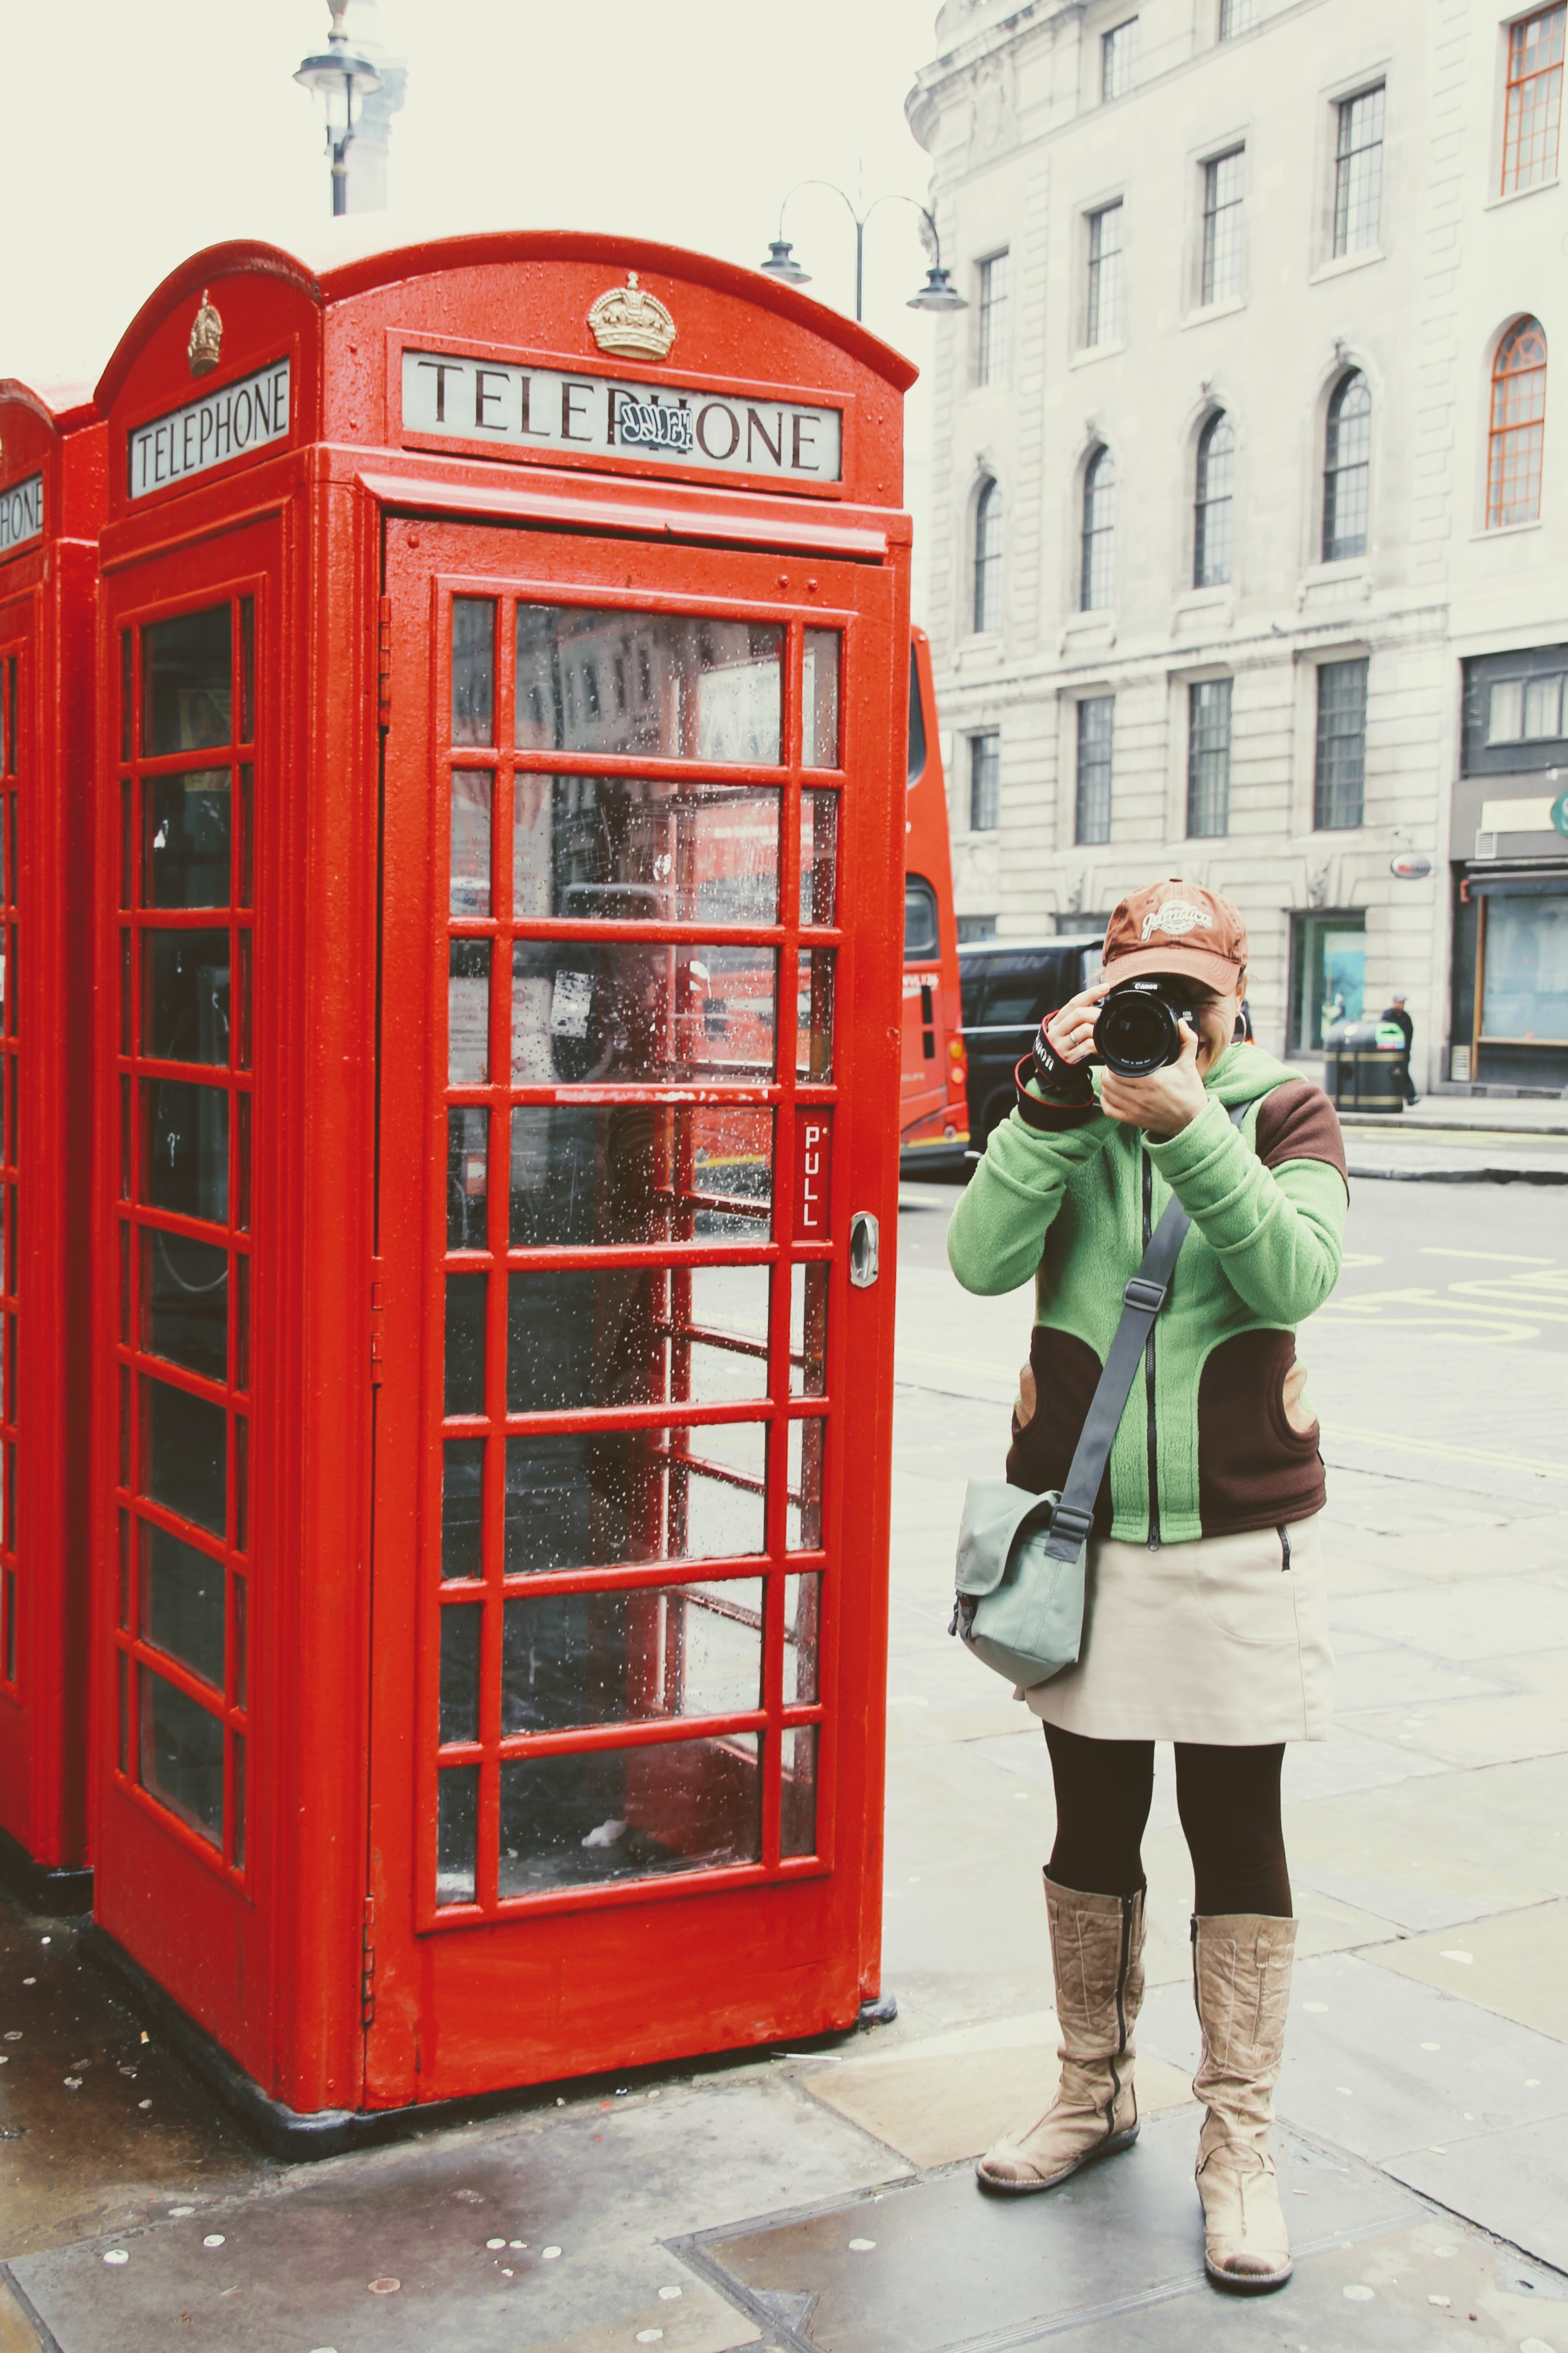
camera, photographer, city, red, lens, phone, london, photograph, motif, dispensary, photo tourist, telephone booth, outdoor structure, telefonh usschen